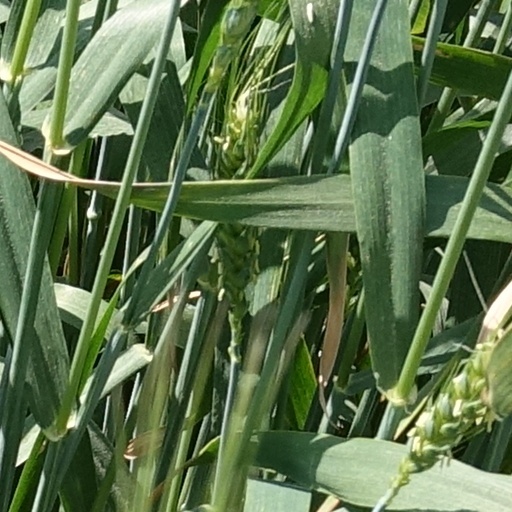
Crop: wheat